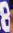
Number: 8